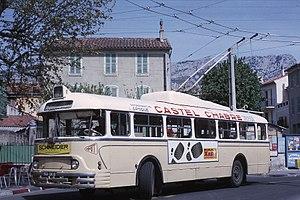
Les Chausson AP, Chausson SAVIEM SC3 et SC4 sont une gamme d'autobus, autocars et trolleybus construite par la Société des usines Chausson puis par cette même société et SAVIEM entre 1942 et 1964.
Le Vétra VBC est un modèle de trolleybus commercialisé sous la marque Vétra, assemblage de caisses du constructeur d'autobus Chausson AP, d'éléments de traction électriques Alsthom par un carrossier marseillais, les Etablissements Barthélémy en 1955.
La Régie mixte des transports toulonnais ou RMTT est la société qui gère le réseau de transports en commun Mistral, desservant le périmètre de la métropole Toulon Provence Méditerranée. Celle-ci en est l'unique actionnaire.
Le trolleybus de Toulon était un réseau de transports en commun de la ville de Toulon. Le réseau de trolleybus est mis en service en 1949, en remplacement d'une partie du réseau de l'ancien tramway de Toulon, et fonctionne jusqu'en 1973.